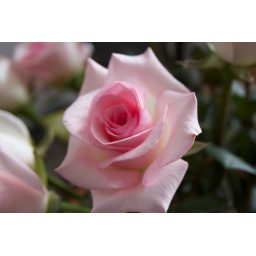
STudy in pink roses 21